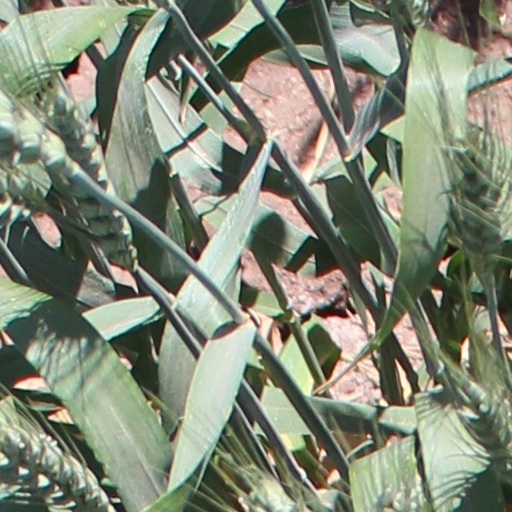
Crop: wheat